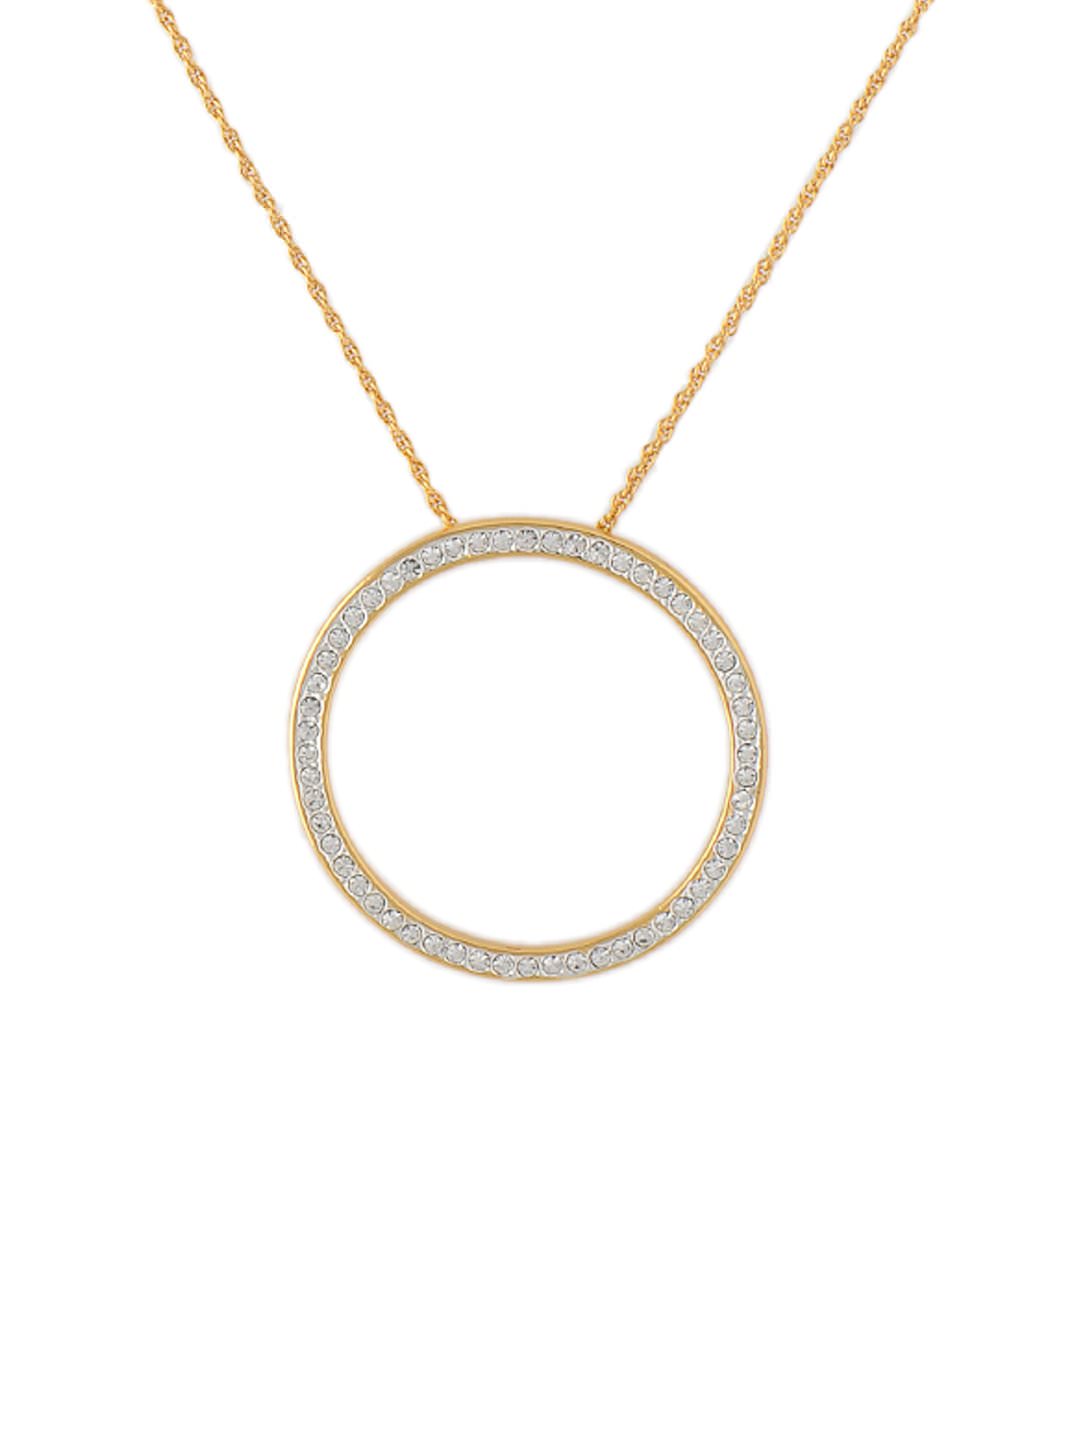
Estelle Women Gold Pendant with Chain
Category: Accessories / Jewellery / Pendant
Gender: Women
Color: Gold
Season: Winter 2016
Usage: Casual